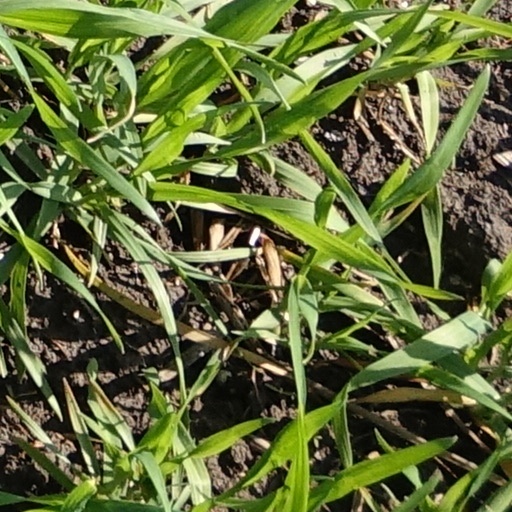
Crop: wheat